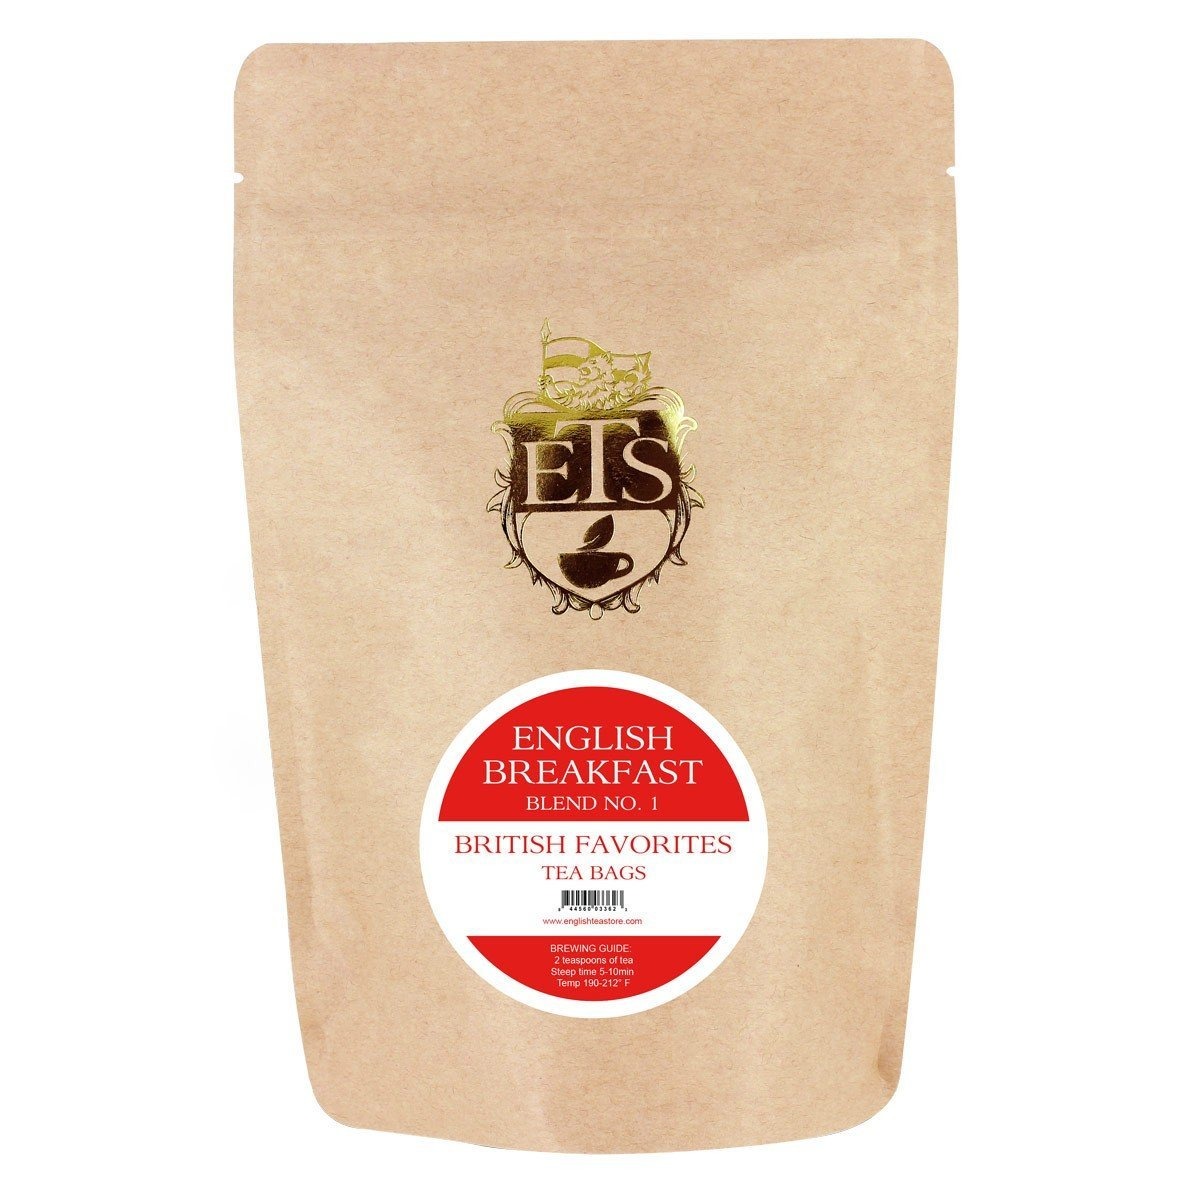
Item Name: English Breakfast Tea Blend No. 1 - 50 Teabags
Bullet Point 1: English Breakfast Tea Blend No. 1
Bullet Point 2: This is a blend of the finest Assam, Ceylon and Kenyan teas
Bullet Point 3: This is a stronger tea, and makes a great start to the day
Bullet Point 4: A full malty flavor and a rich dark color
Bullet Point 5: 1 package of 50 teabags
Product Description: This is a blend of the finest Assam, Ceylon and Kenyan teas. This is a stronger tea, and makes a great start to the day. It has a full malty flavor, and is a rich dark color. We recommend this tea be served hot with milk and a little sugar, but it is also delicious served with lemon or it can be used to make iced tea.
Value: 1.0
Unit: Count

Price: 15.69